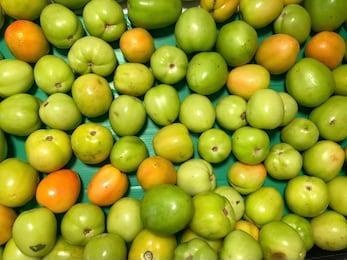
Label: tomato